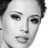
Emotion: neutral